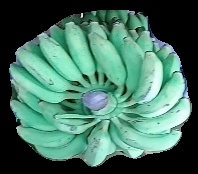
Variety: elakki-bale
Grade: grade1